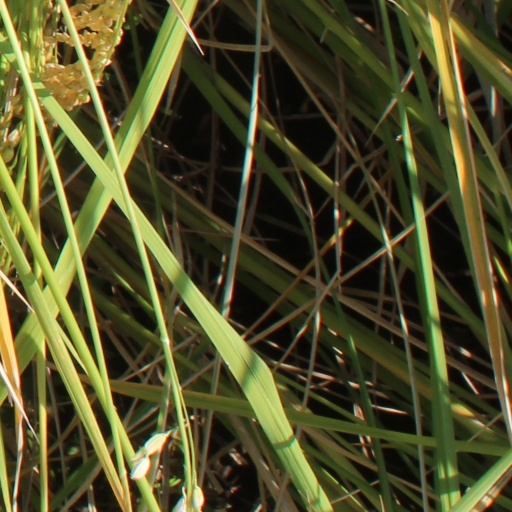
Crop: rice